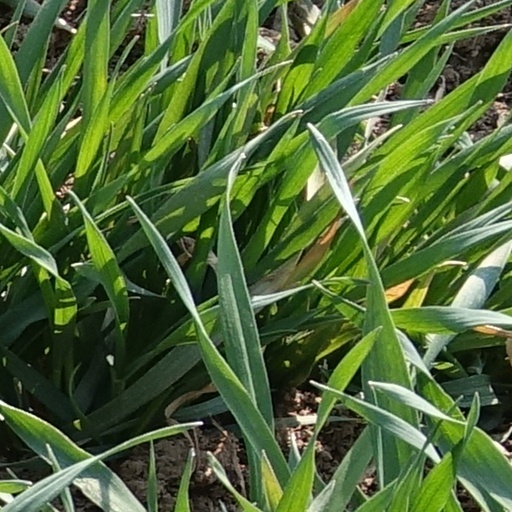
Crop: wheat